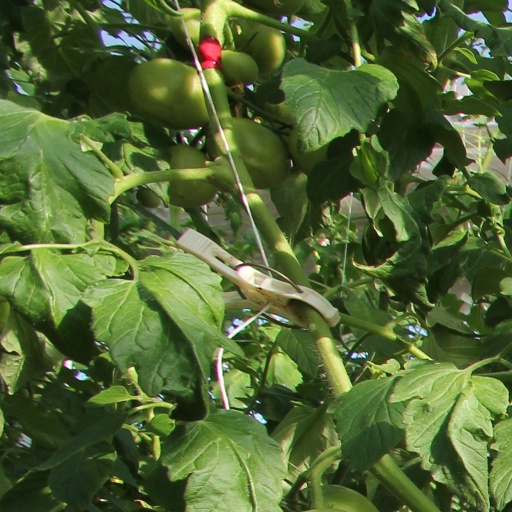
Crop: tomato